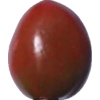
Label: tomato_cherry_maroon